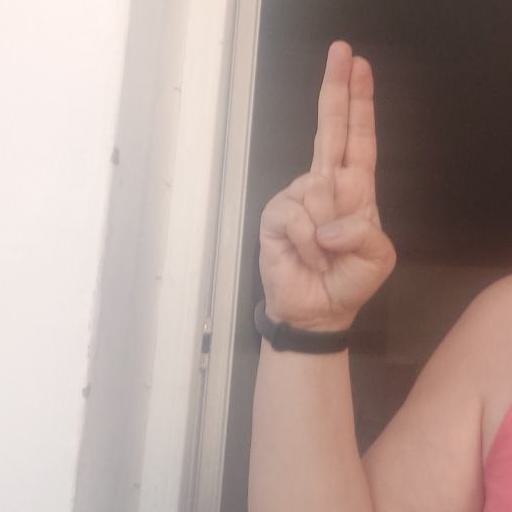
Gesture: two_up